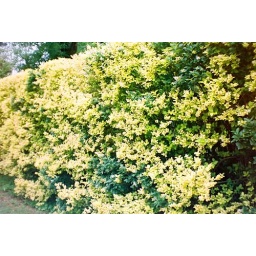
in early summer this hedge shows variegated green and yellow leaves